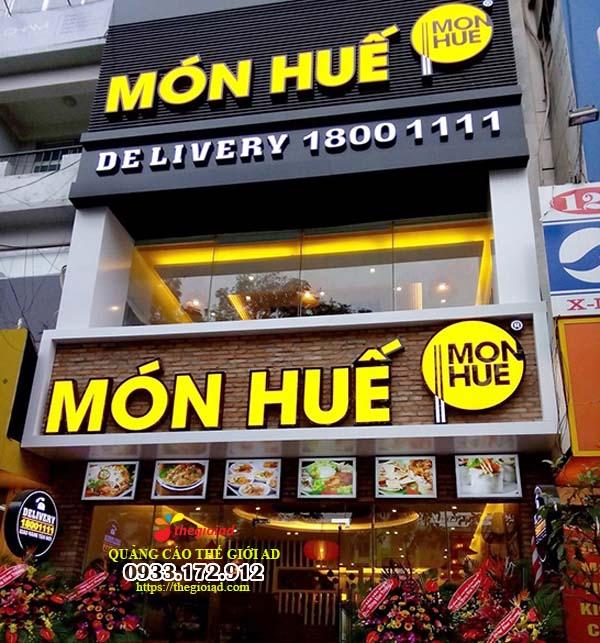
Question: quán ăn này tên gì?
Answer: quán món huế